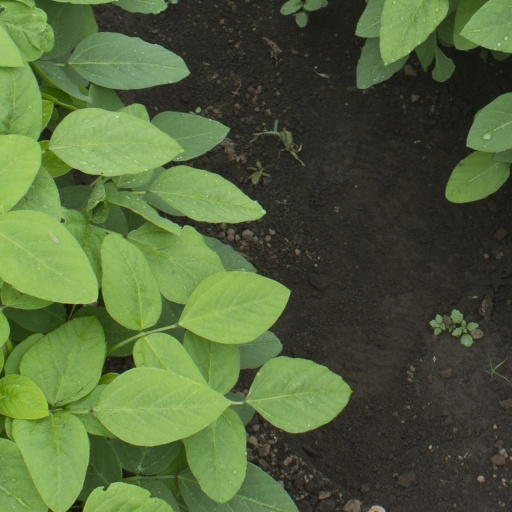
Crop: soybean